Narai Station

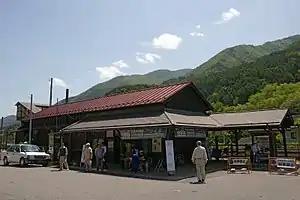
Narai Station in June 2009

Narai Station is served by the JR Tōkai Chūō Main Line, and is located 243.2 kilometers from the official starting point of the line at and 153.7 kilometers from .